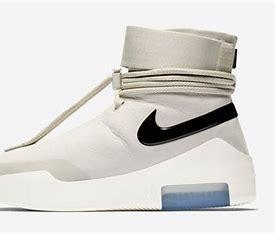
Brand: Nike
Model: Fear of God